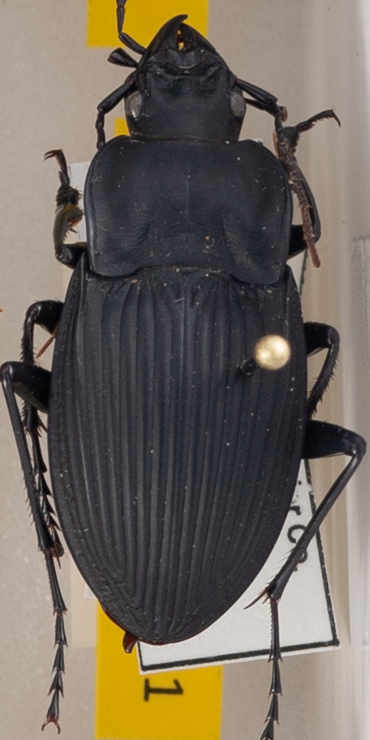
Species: Dicaelus dilatatus
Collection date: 2019-05-28
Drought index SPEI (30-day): -0.17
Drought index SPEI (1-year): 2.09
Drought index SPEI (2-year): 2.09